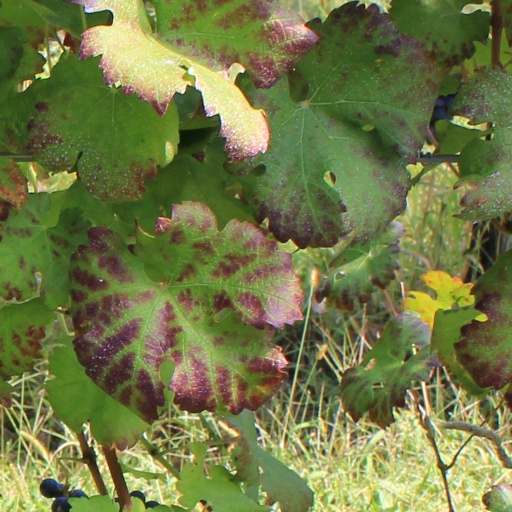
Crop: grape